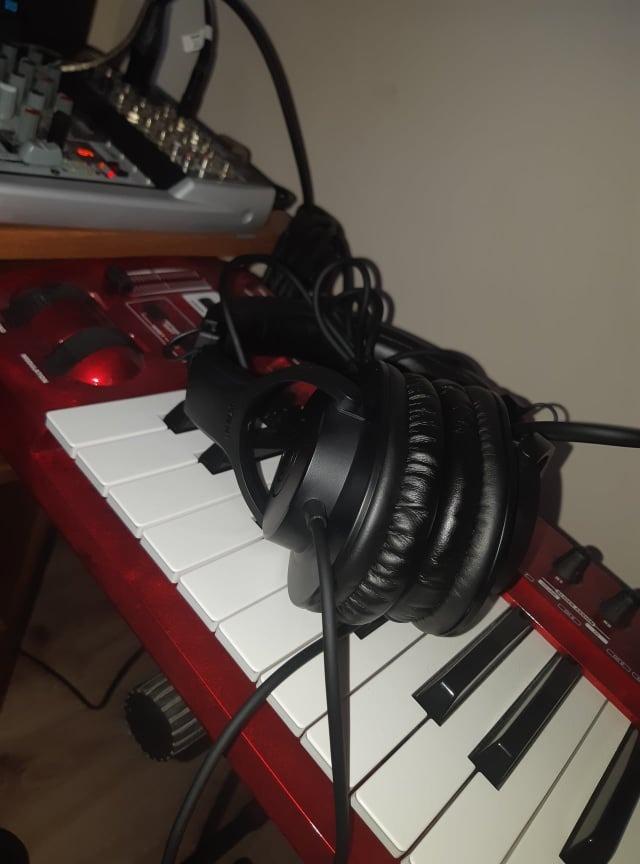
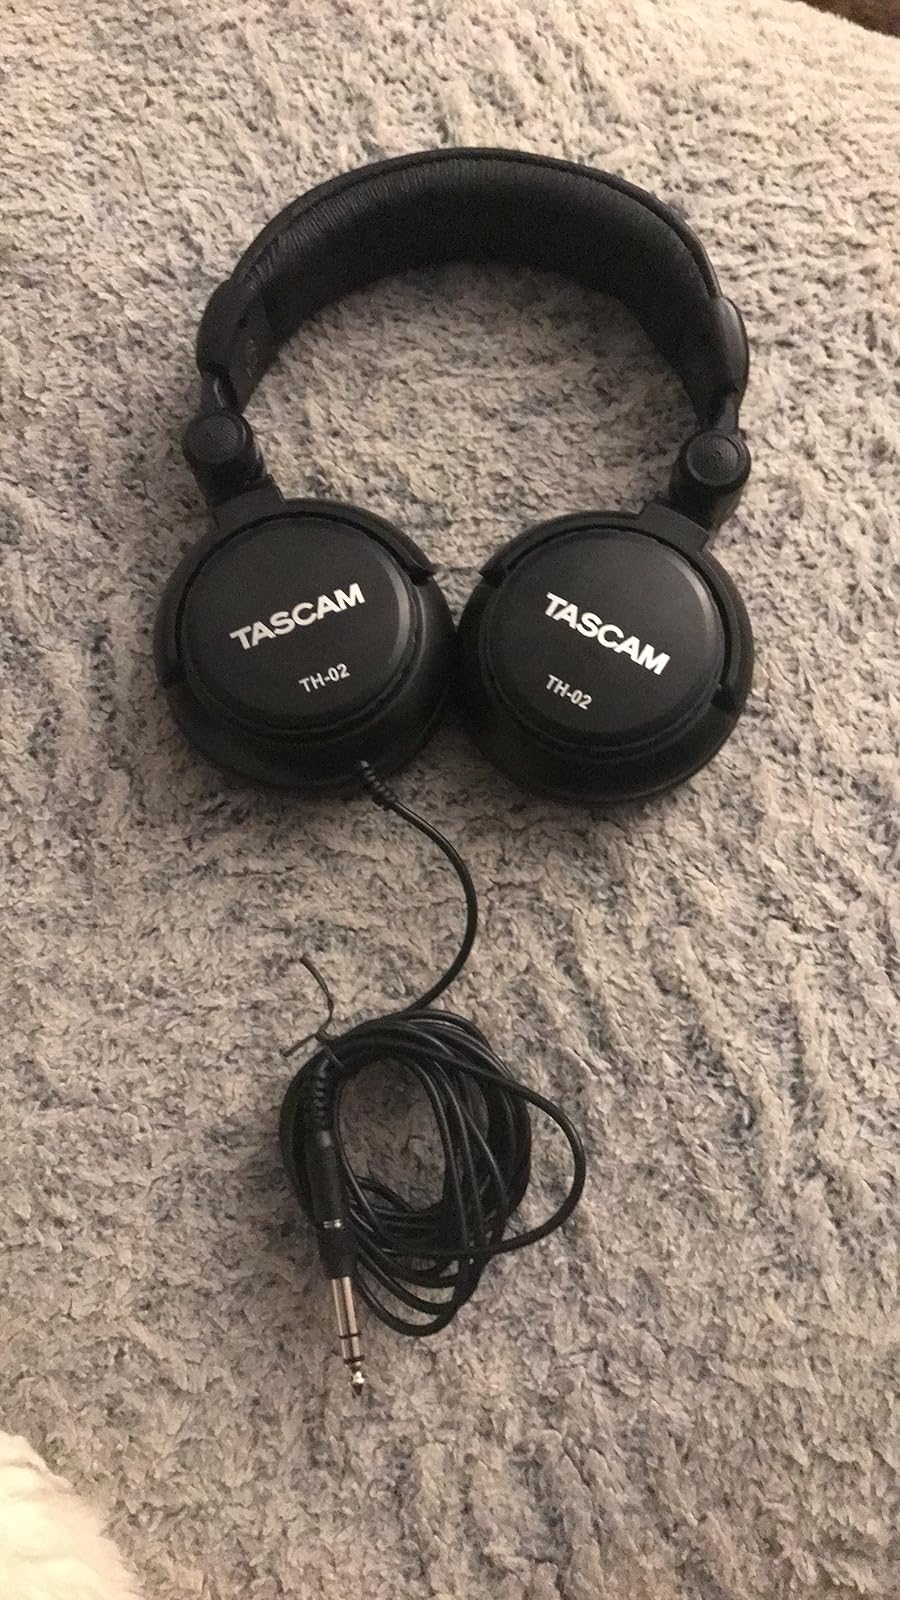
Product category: headphones
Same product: no